List of NFL players born outside the United States

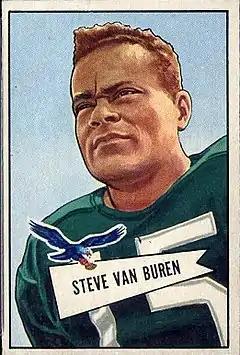
Hall of Fame halfback Steve Van Buren was born in La Ceiba, Honduras.

Nine former players born outside the United States have been inducted into the Pro Football Hall of Fame.